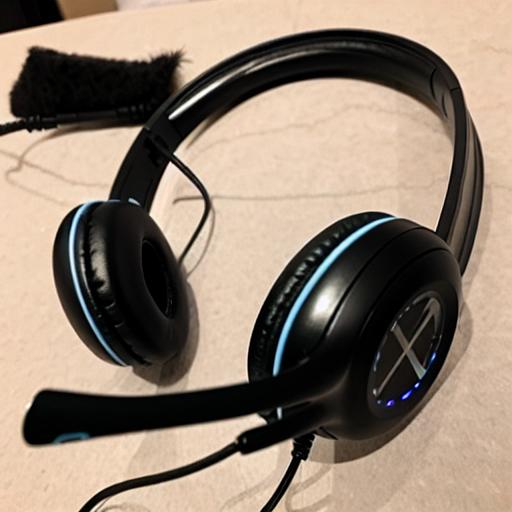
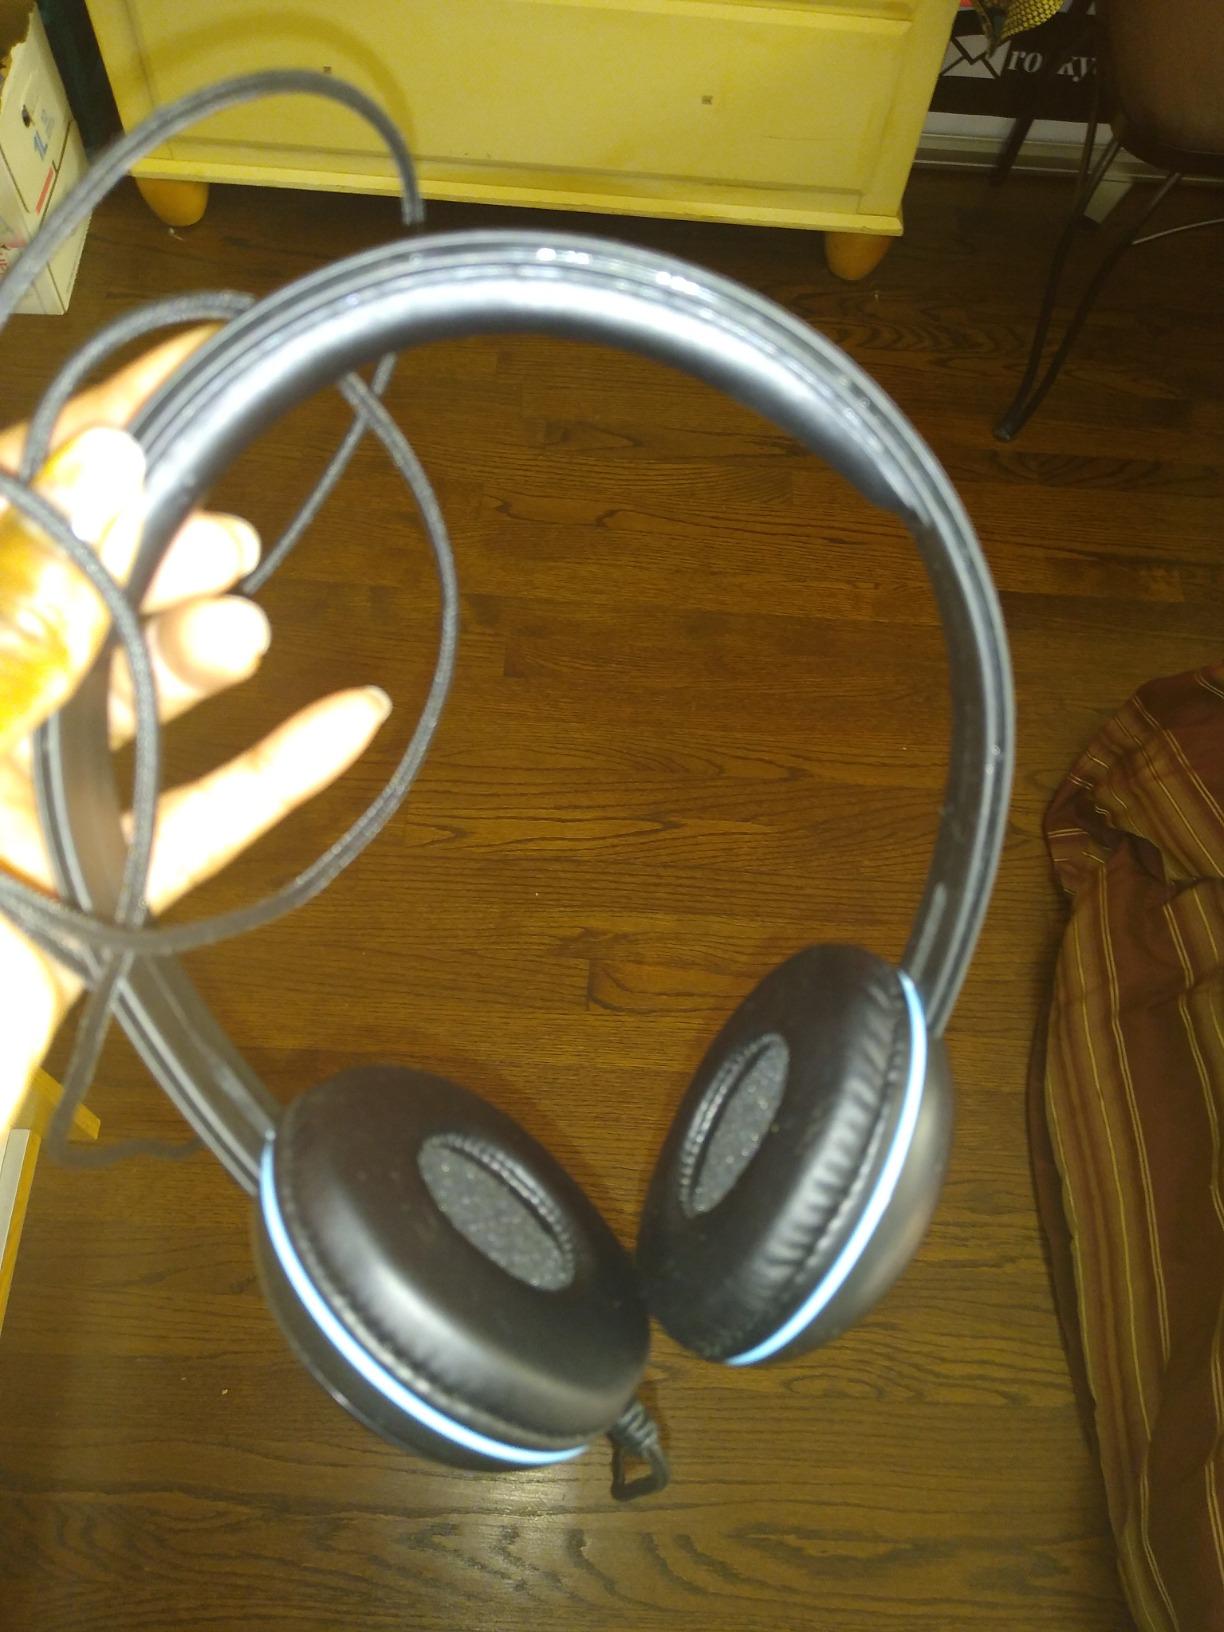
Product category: headphones
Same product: no